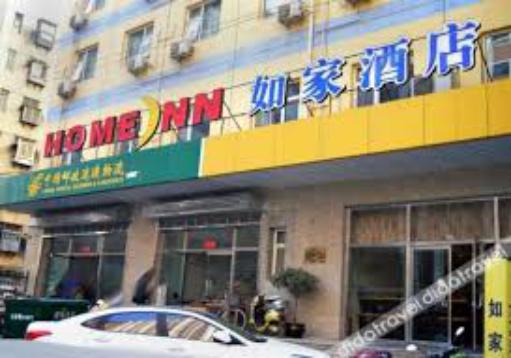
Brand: Home Inn
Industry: Others